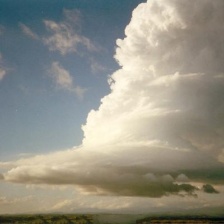
Cloud type: Cumulonimbus